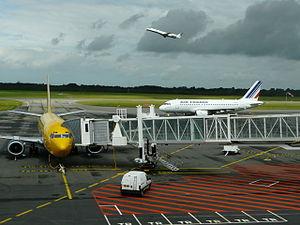
Vols au départ de Brest
L'aéroport de Brest-Bretagne est un aéroport international français situé sur la commune de Guipavas, à 10 km au nord-est de Brest, dans le département du Finistère, en Bretagne. C'est le plus grand aéroport de la région Bretagne en nombre de passagers transportés. Il franchit pour la première fois de son histoire en décembre 2012 le cap du million de passagers en un an.